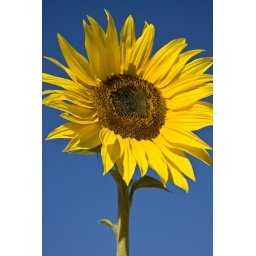
Sunflower against blue sky